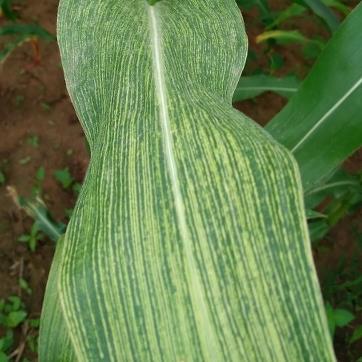
Crop: Maize
Condition: stripe-d